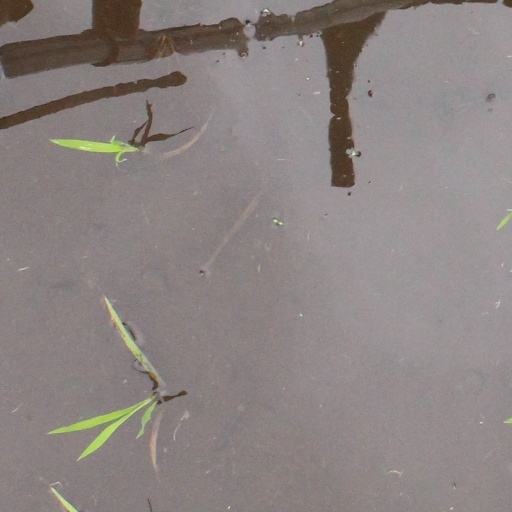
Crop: rice